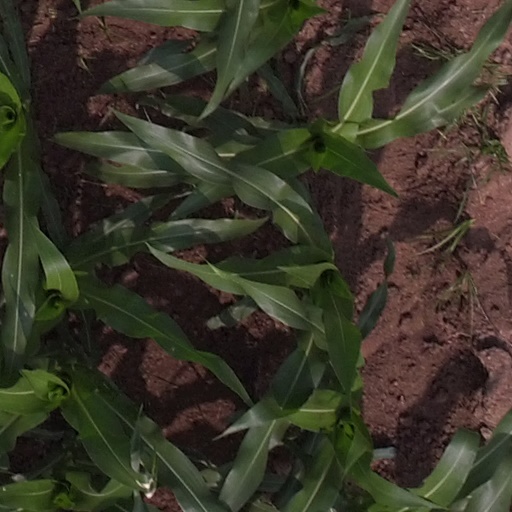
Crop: maize; corn